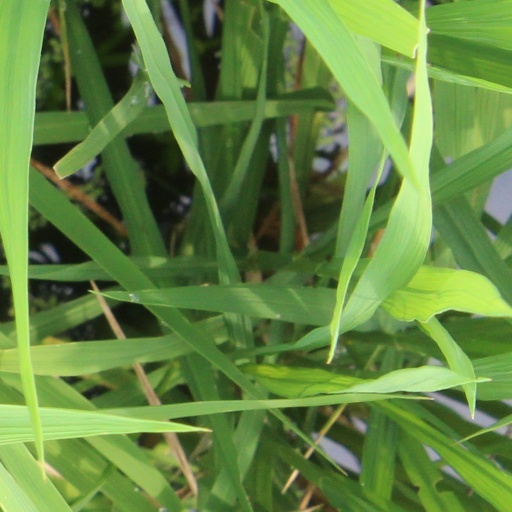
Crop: rice